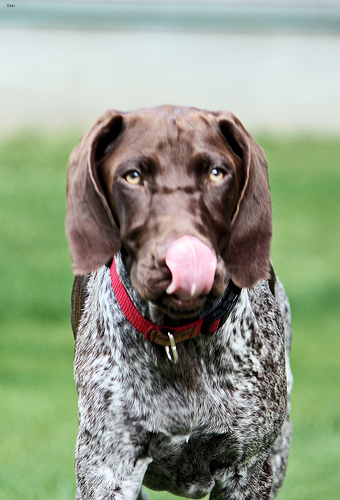
Animal: dog
Breed: german shorthaired